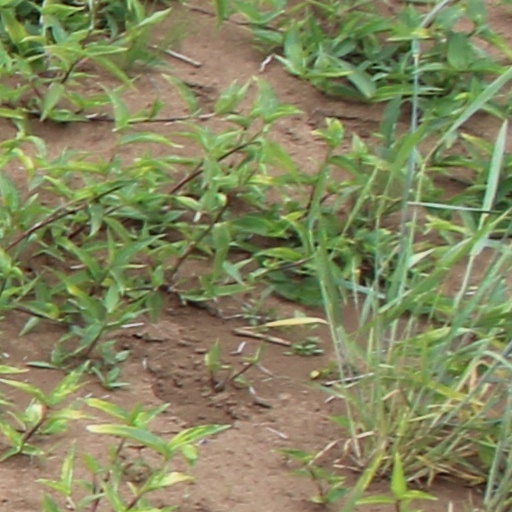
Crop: wheat